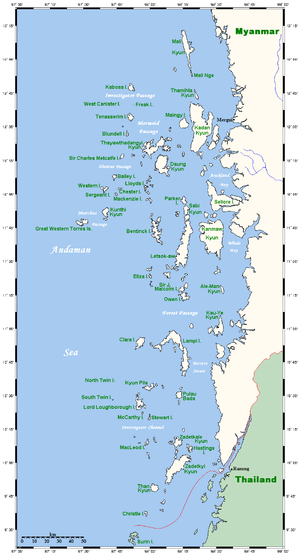
Les îles Mergui, ou îles Myeik en birman, sont un archipel au large du littoral occidental de la péninsule Malaise, dans le sud de la Birmanie. Elles consistent en plus de 800 îles. La ville de Mergui se trouve sur le continent.
Mergui ou Myeik est une ville de la Région de Tanintharyi, dans le sud de la Birmanie. Elle se trouve sur la côte de la mer d'Andaman, face aux îles Mergui. C'est une région de contrebande avec la Thaïlande.